Earliest deadline first scheduling

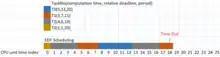
EDF Scheduling Failure

EDF is also an "optimal" scheduling algorithm on non-preemptive uniprocessors, but only among the class of scheduling algorithms that do not allow inserted idle time. When scheduling periodic processes that have deadlines equal to their periods, a sufficient (but not necessary) schedulability test for EDF becomes: